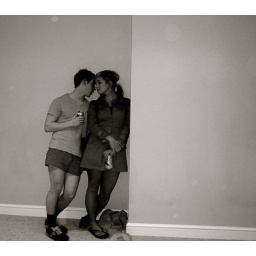
aforementioned, I was told this would look good in black and white